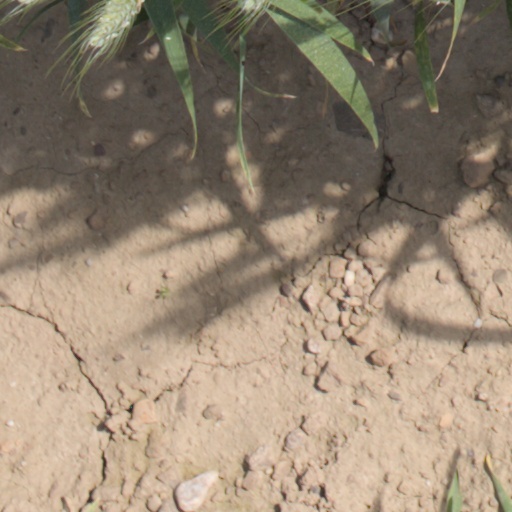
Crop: wheat